Kirchberg-Alchenflüh railway station

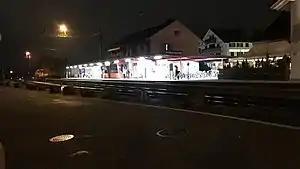
The station building in 2018, before the overhaul

Kirchberg-Alchenflüh railway station is a railway station in the municipality of Rüdtligen-Alchenflüh, in the Swiss canton of Bern. It is an intermediate stop on the standard gauge Solothurn–Langnau line of BLS AG.